Sagit Zluf Namir

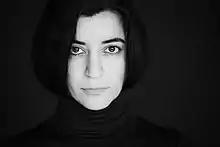
Sagit Zluf Namir

Namir was born in 1978 in Kiriat Bialik. She is known for her non-standard representation of still life objects. She takes real life objects from their context and re-creates them as vulnerable personal images. Her photography is minimalistic with a delicate game of nuances. Namir graduated from WIZO Haifa Academy of Design and Education with a BFA. She teaches photography classes in WIZO Haifa Academy of Design and Education, Minshar School of Arts and Gavra School of Photography in Tel Aviv. Namir was teaching photography workshops in Herzliya Museum of Contemporary Art from 2007 to 2009. She has served as one of the judges of the Local Testimony exhibition and award from 2016. Zluf Namir's artistic style is highly academical and not commercial.